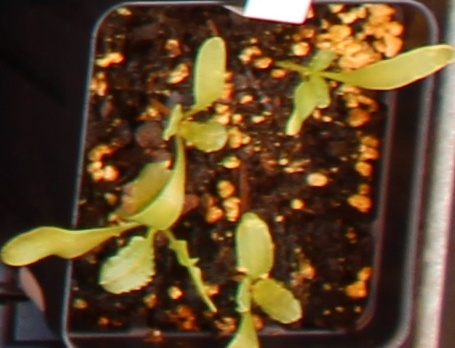
Label: Sugar beet